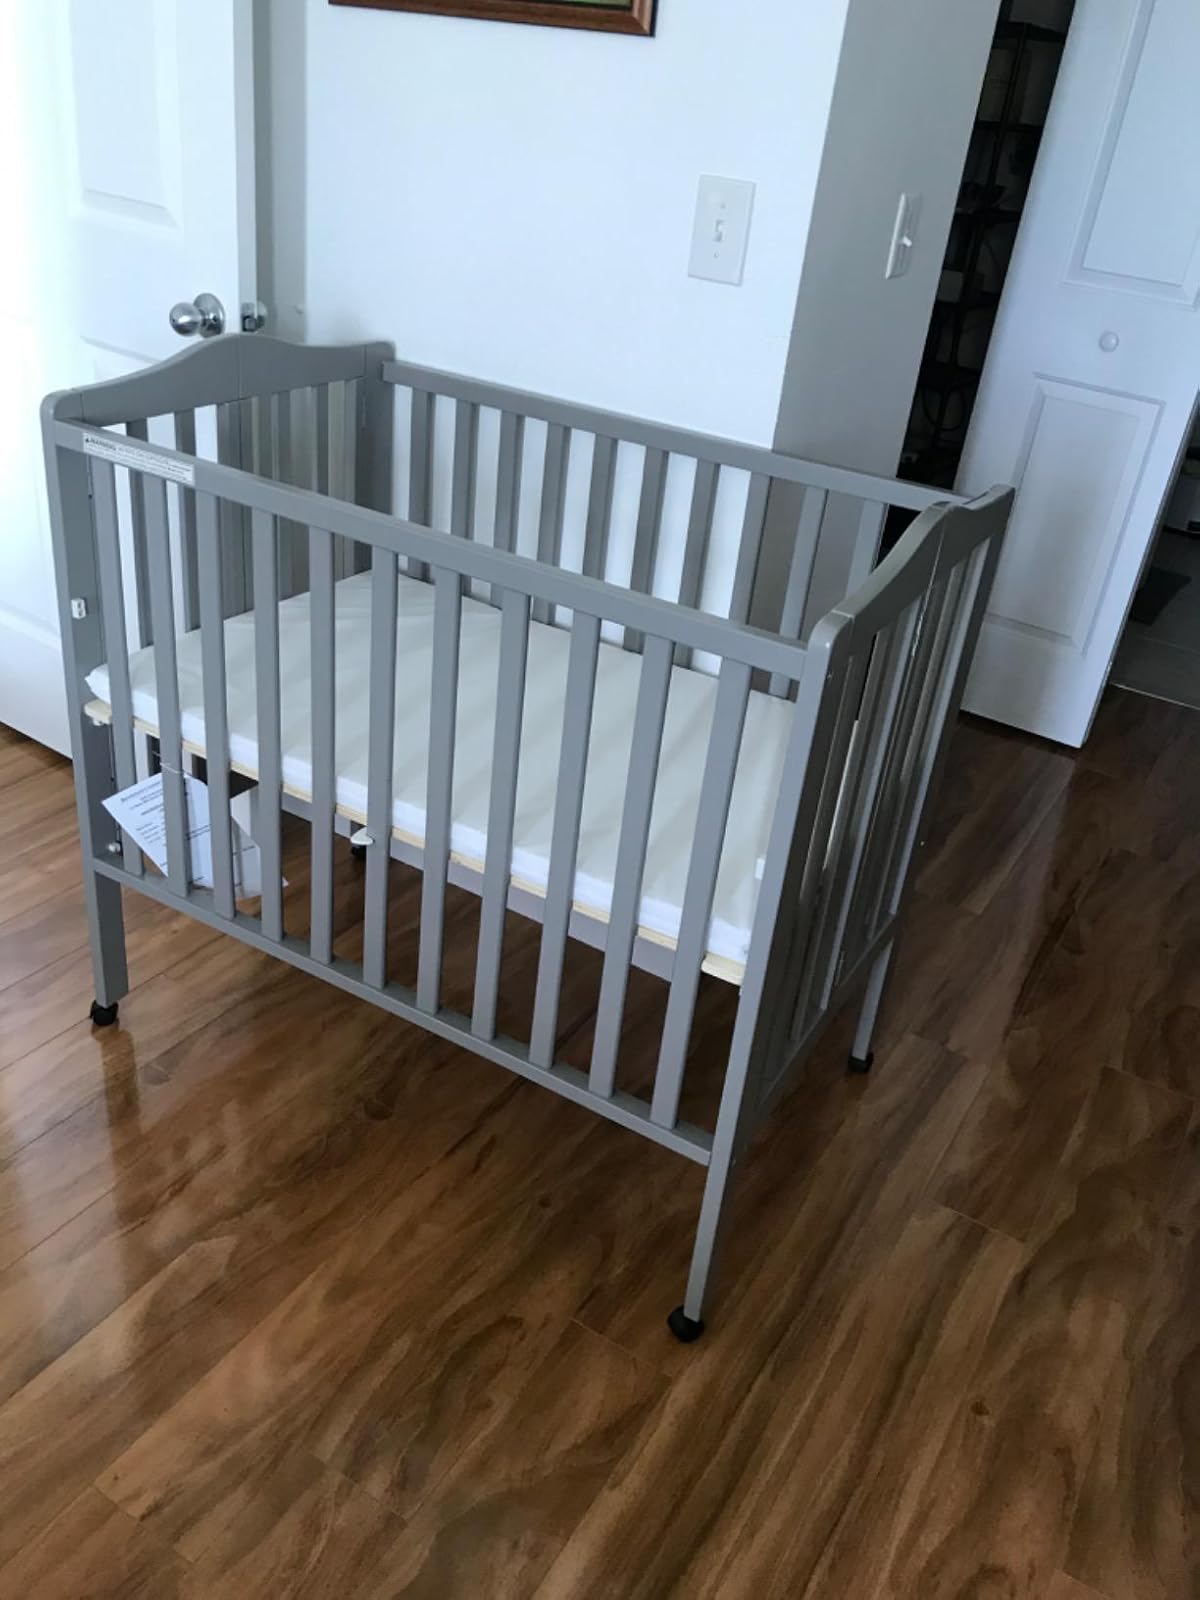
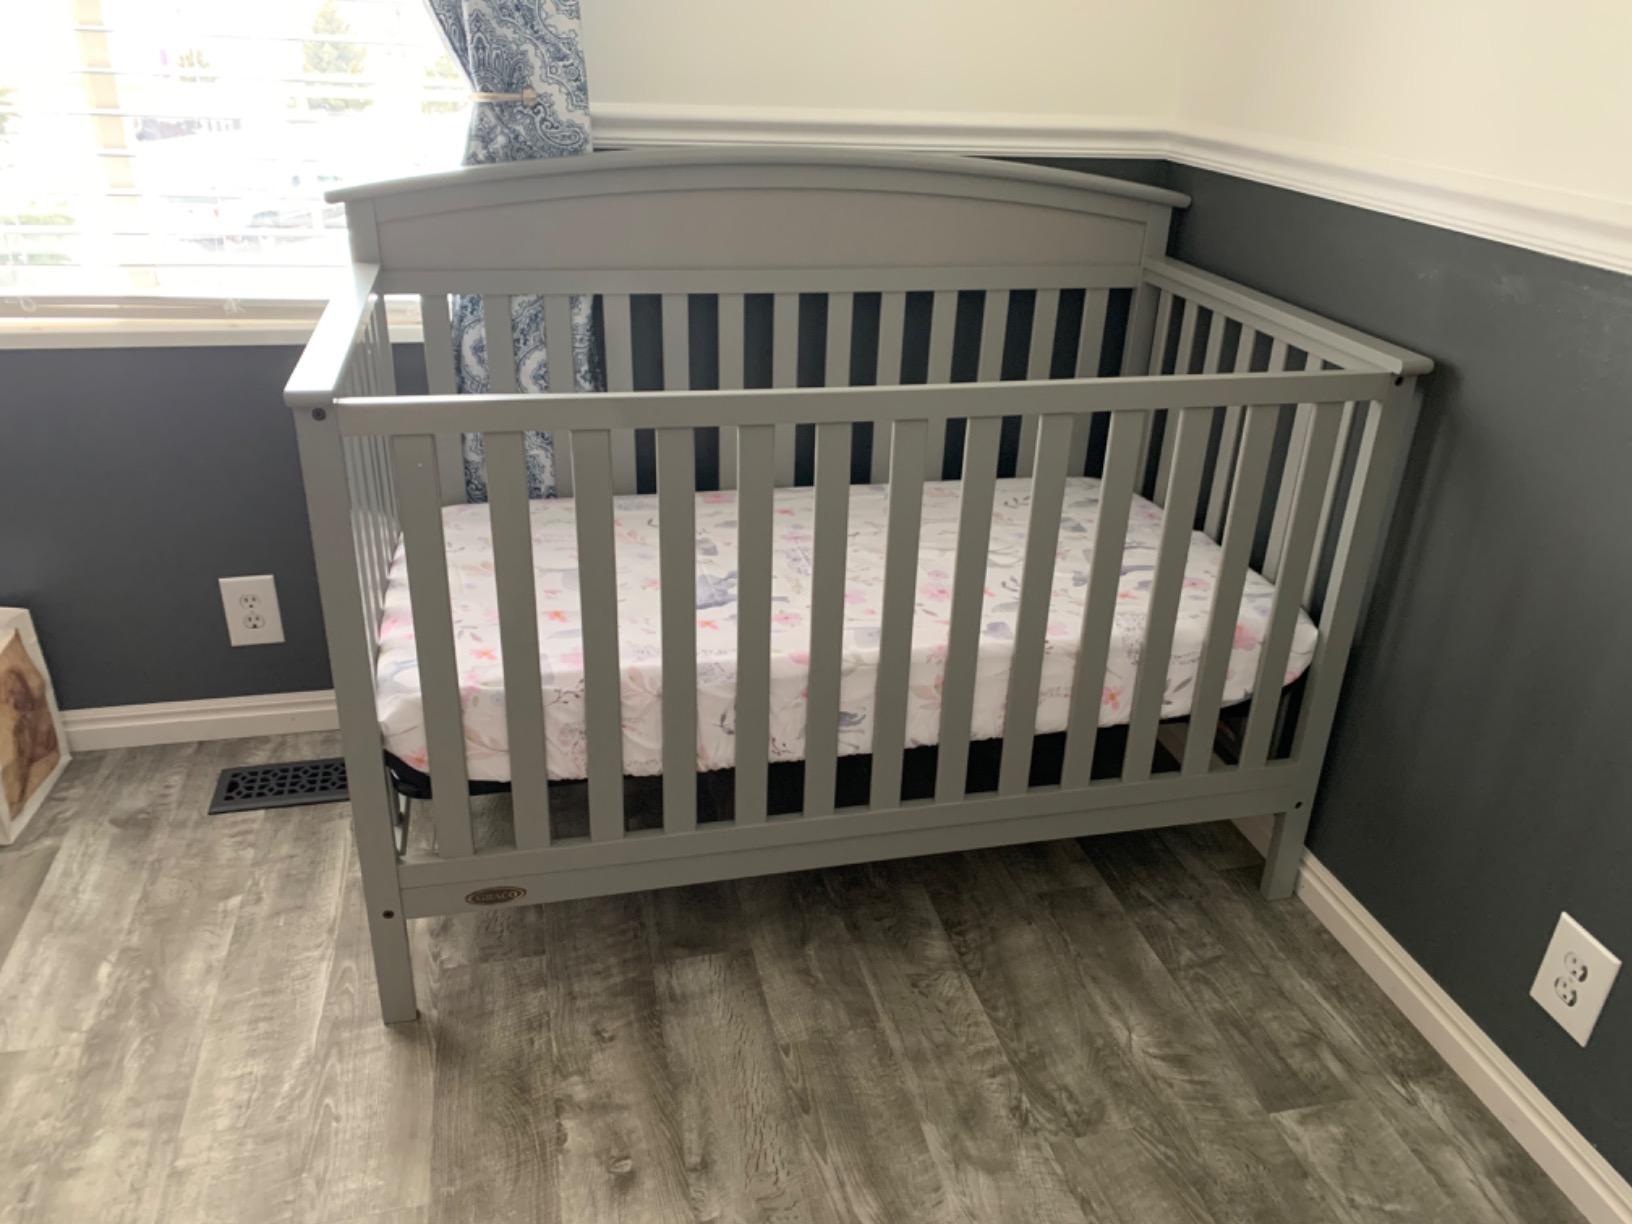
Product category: products_crib
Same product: no